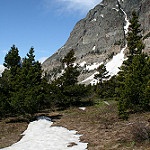
Label: mountain